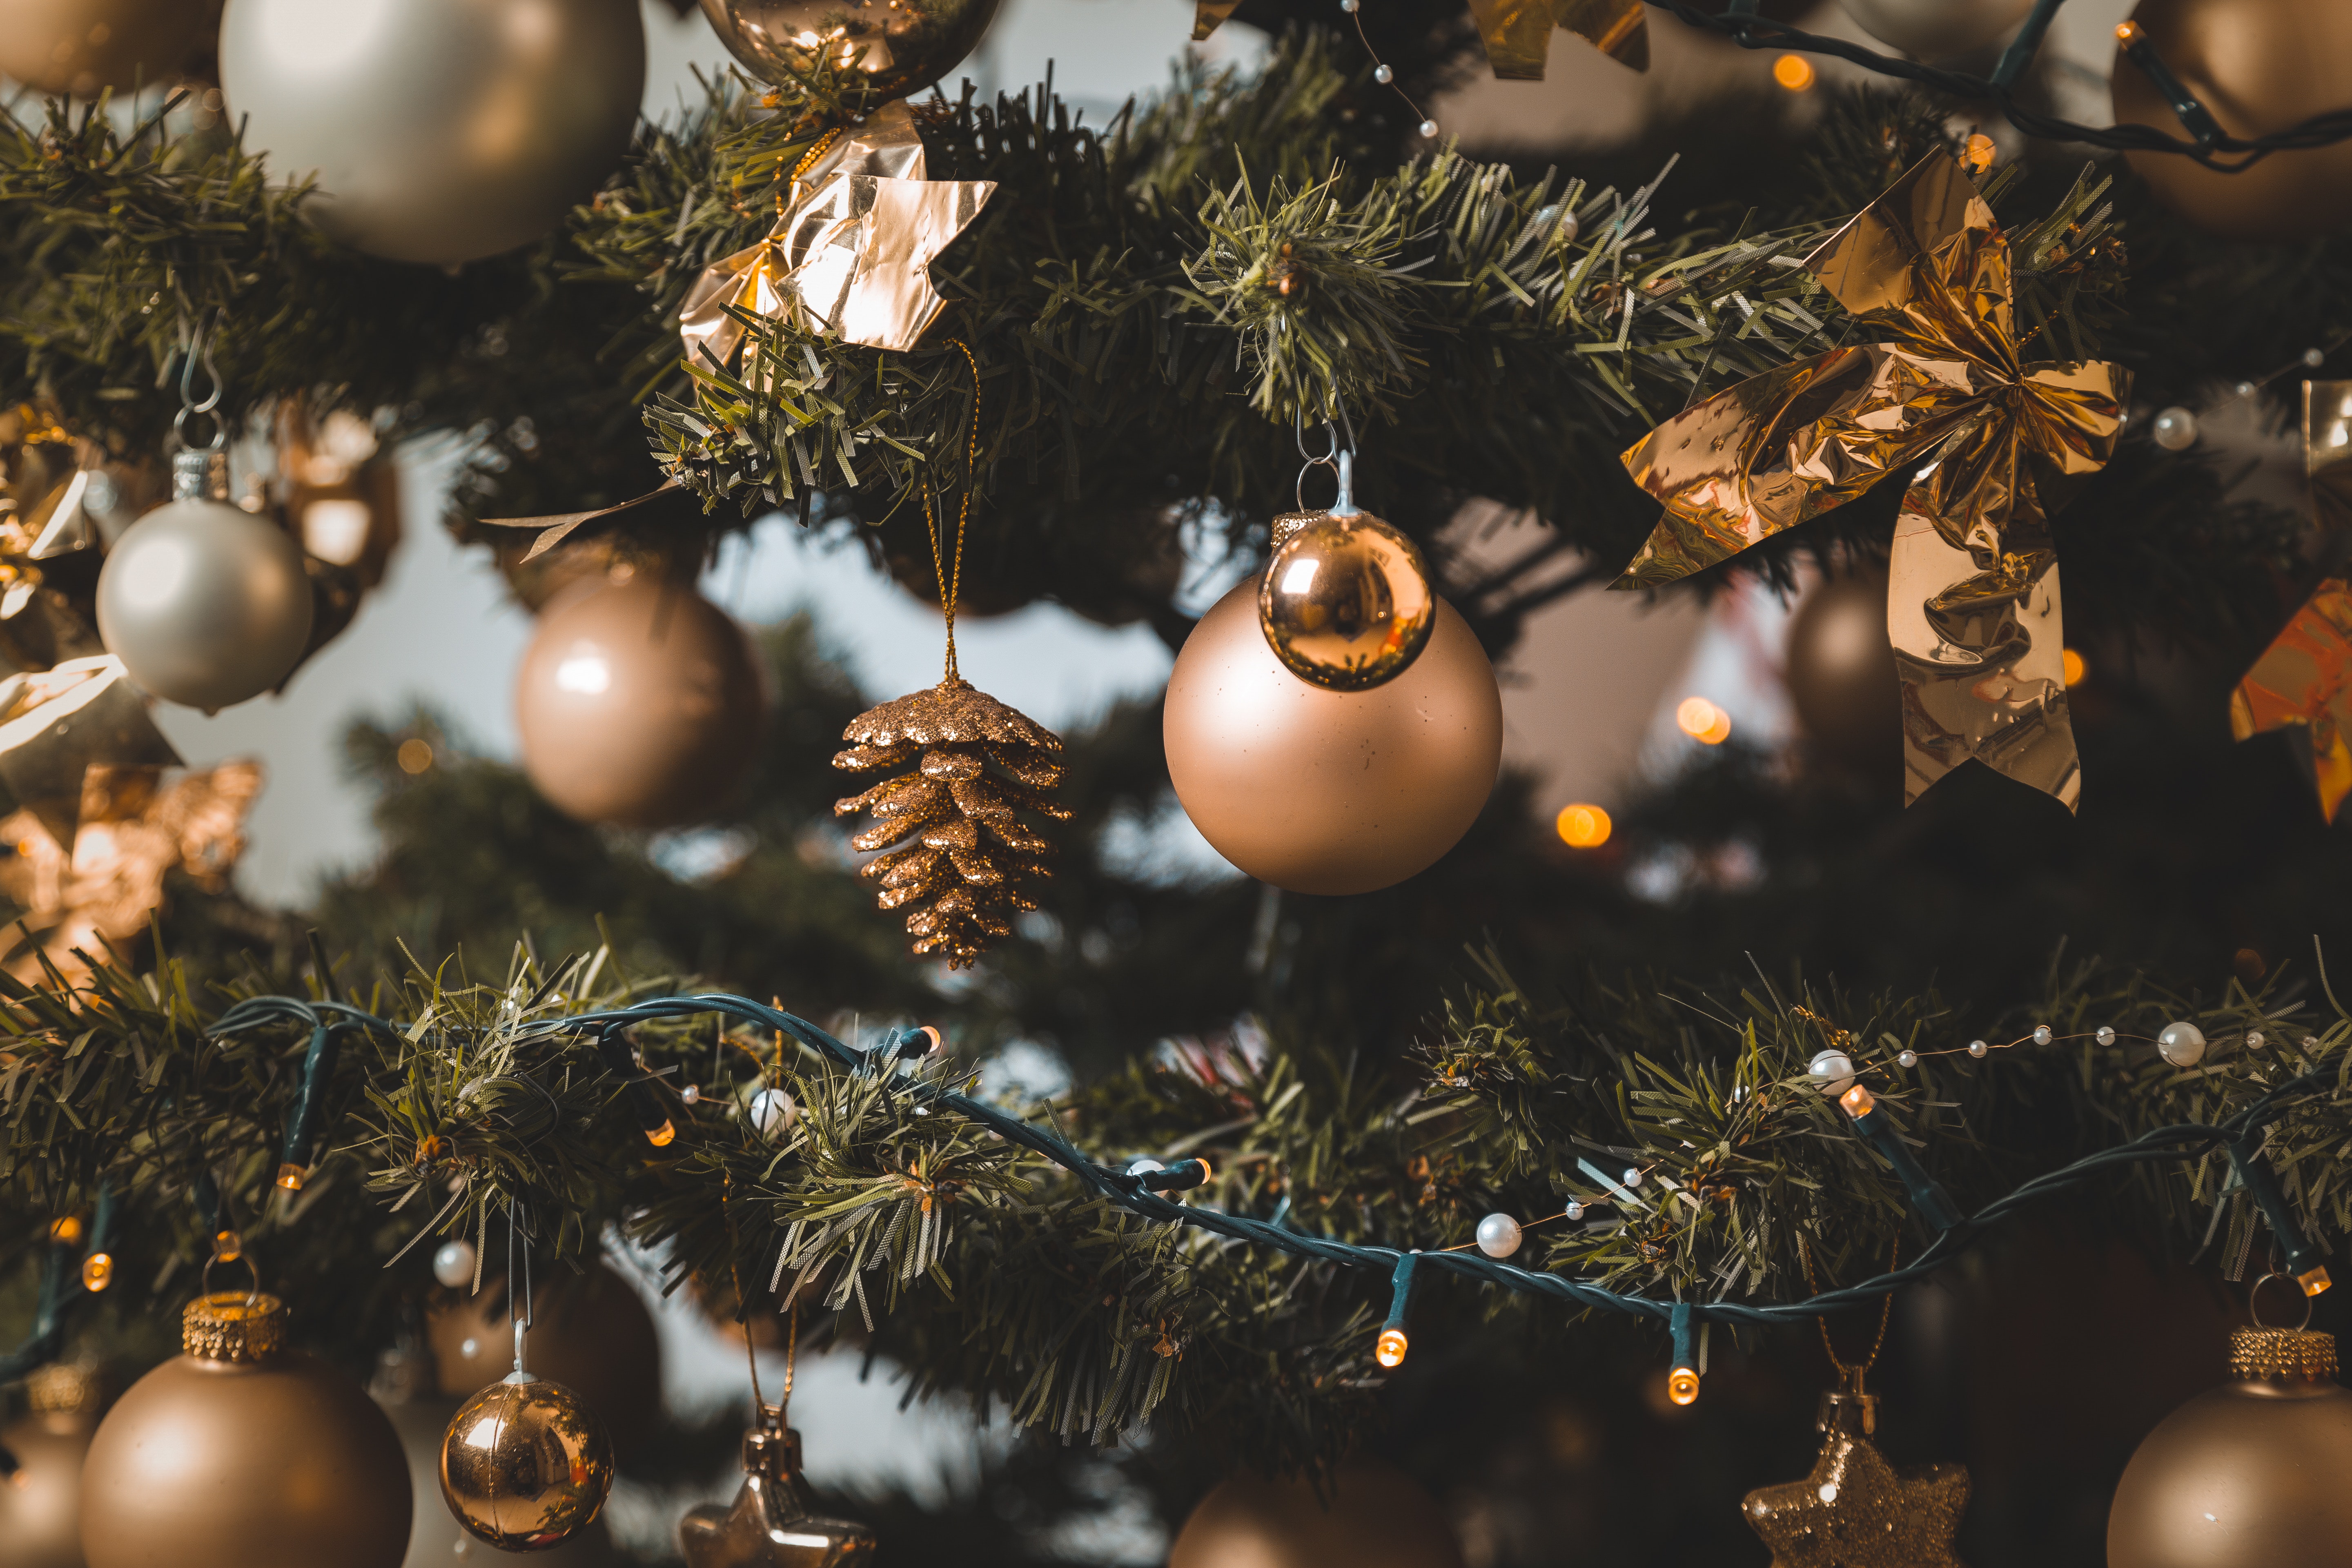
christmas ornament, christmas tree, christmas, tree, christmas decoration, branch, ornament, fir, woody plant, plant, christmas eve, interior design, twig, spruce, holiday, event, tradition, pine family, christmas lights, still life, cypress family, still life photography